Lucia Popp

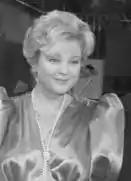
Popp, 1986

Popp rarely recorded roles she did not perform on stage (with a few exceptions, including Elisabeth in Wagner's "Tannhäuser" and the title role in Richard Strauss's "Daphne"). The following is a selection of her recordings: